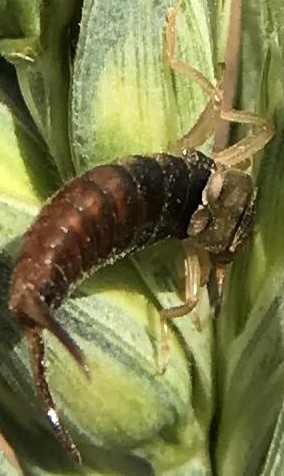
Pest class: occasional_pest